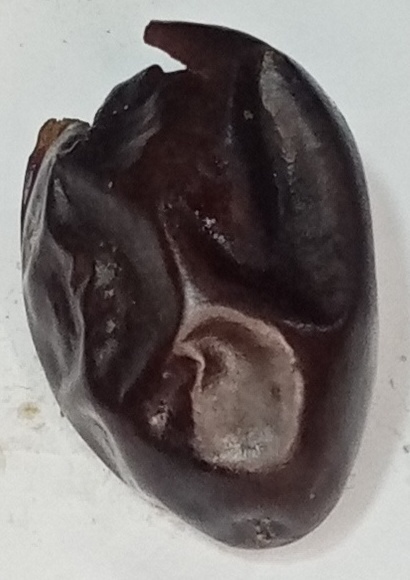
Variety: kupro
Size: large
Grade: grade-2